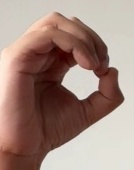
ASL sign: O